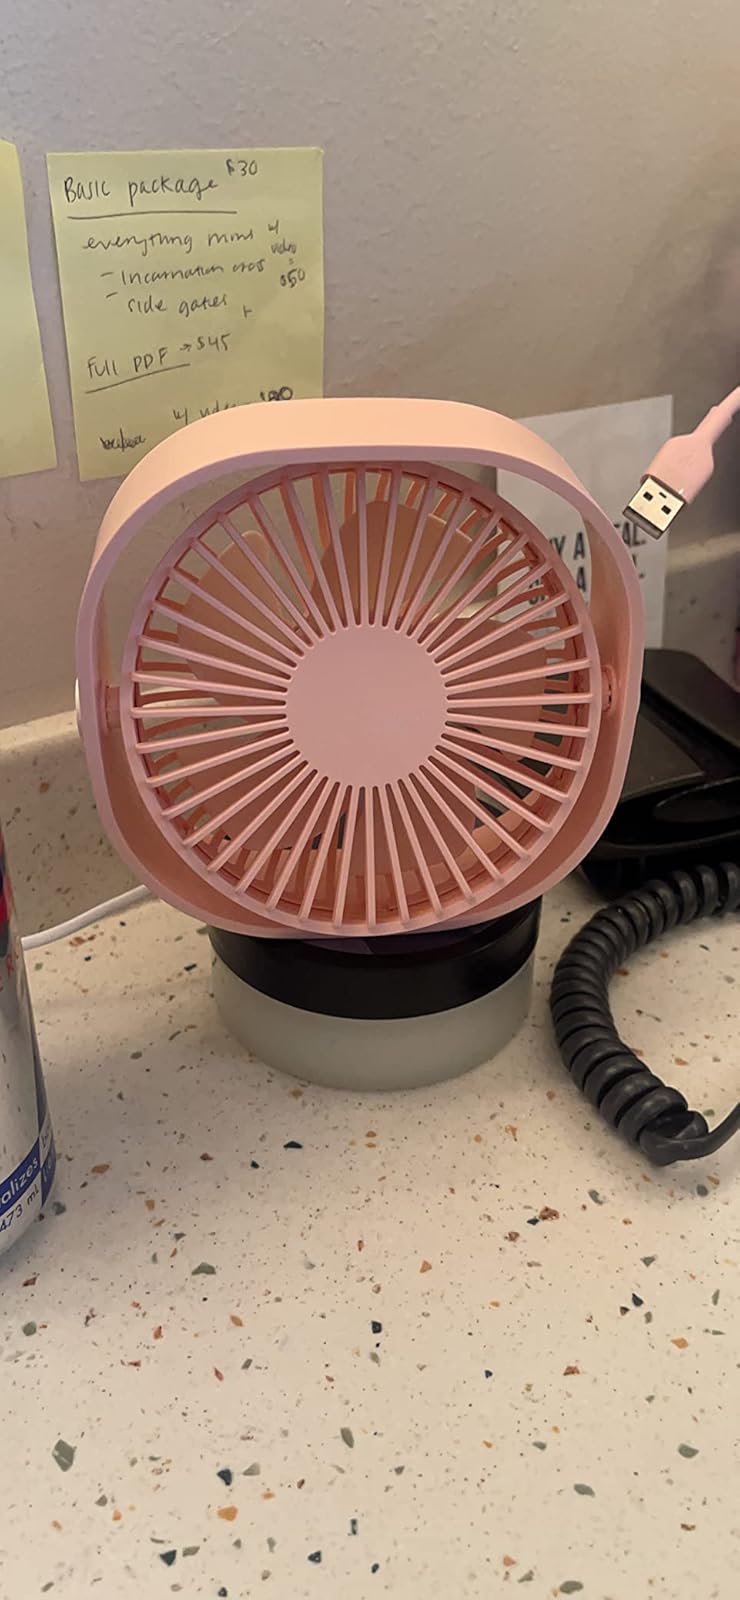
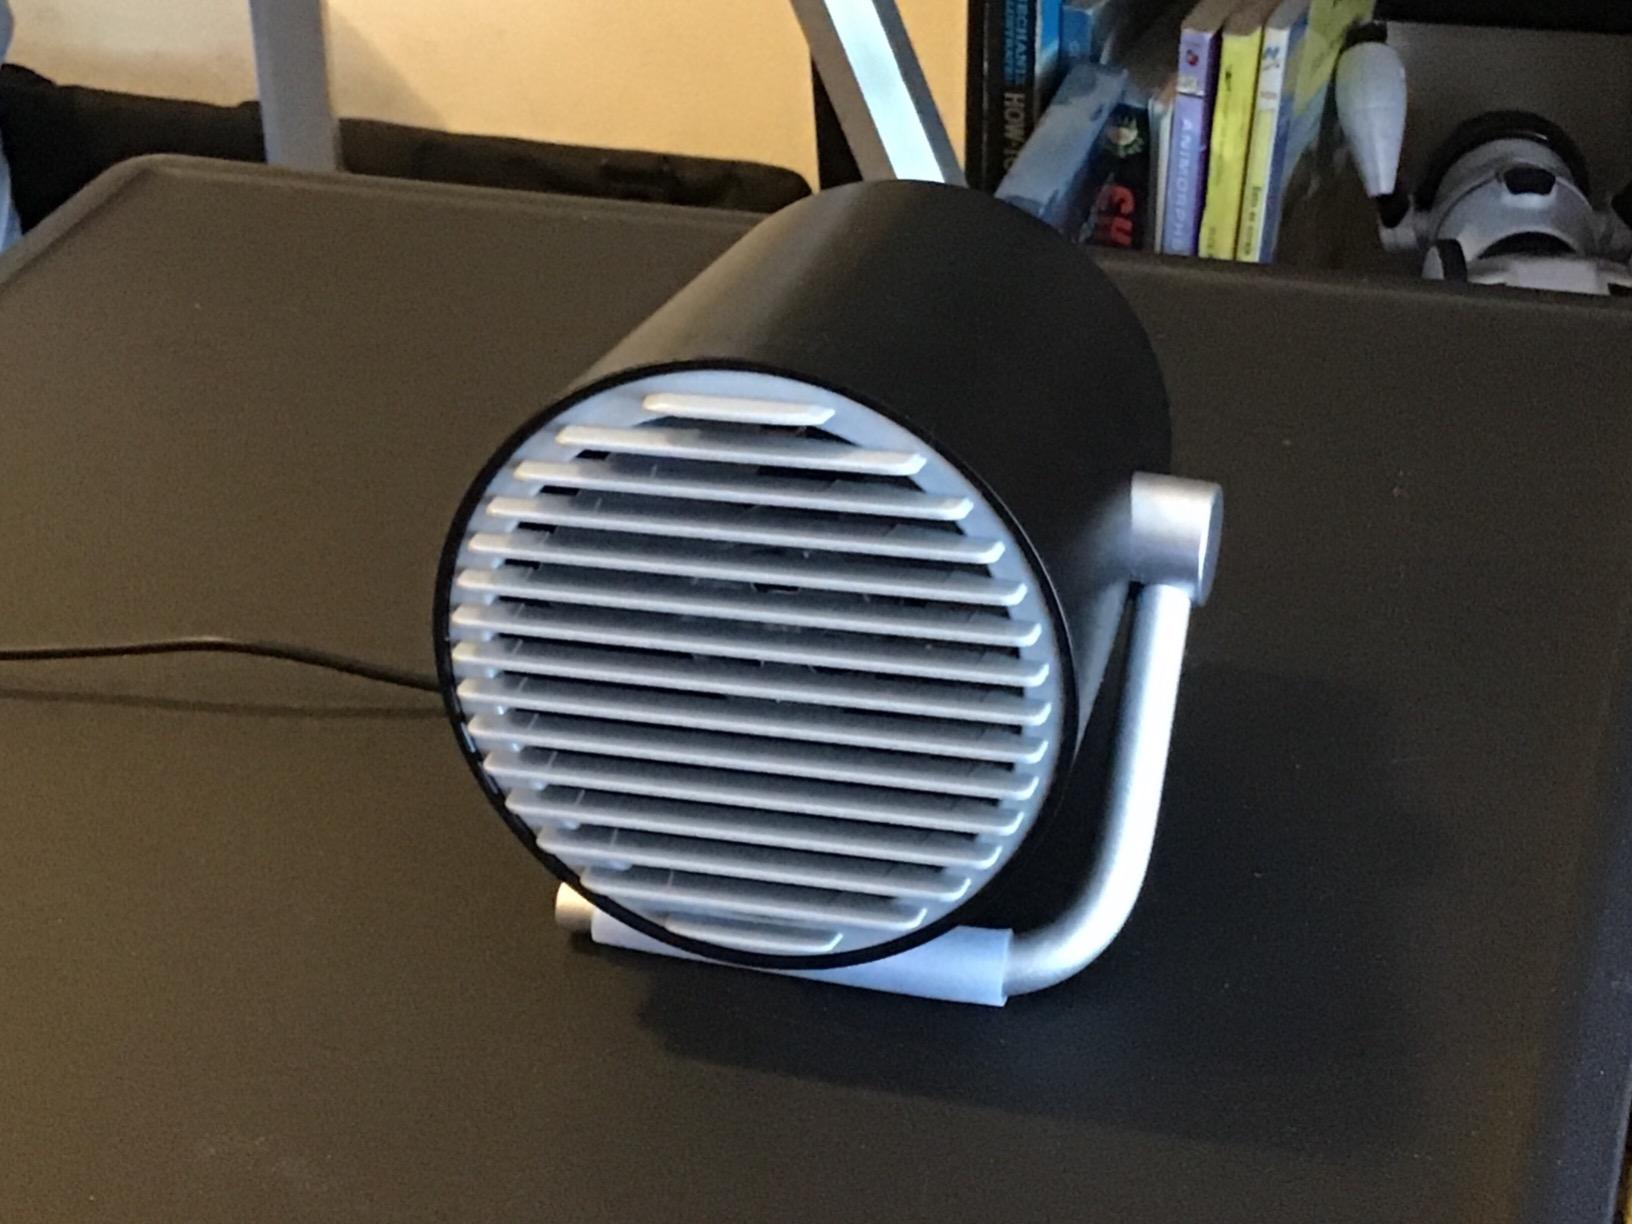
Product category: fan
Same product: no